Jan Szczepański (sociologist)

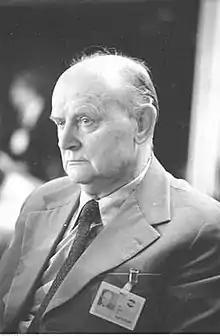

Jan Szczepański (14 September 1913 – 16 April 2004) was a Polish sociologist and politician. Professor of University of Łódź, its rector from 1952 to 1956. His works concentrated on theory of sociology, history of sociology, as well as studying of transformations of social structure.